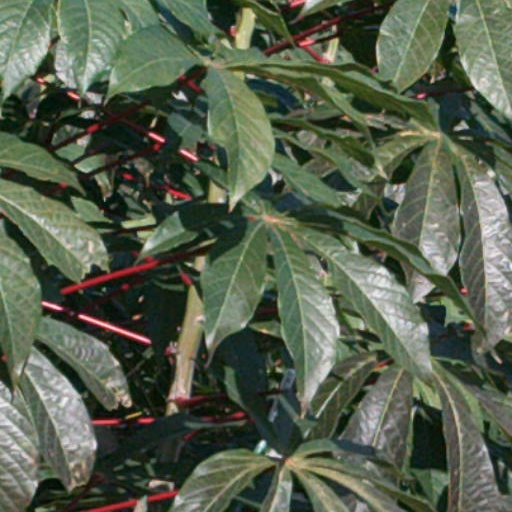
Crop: cassava